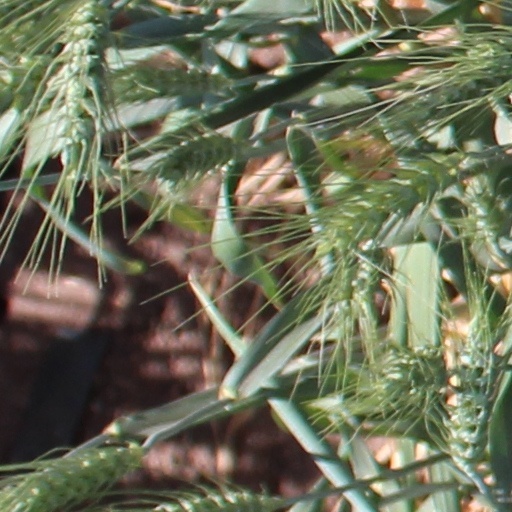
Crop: wheat